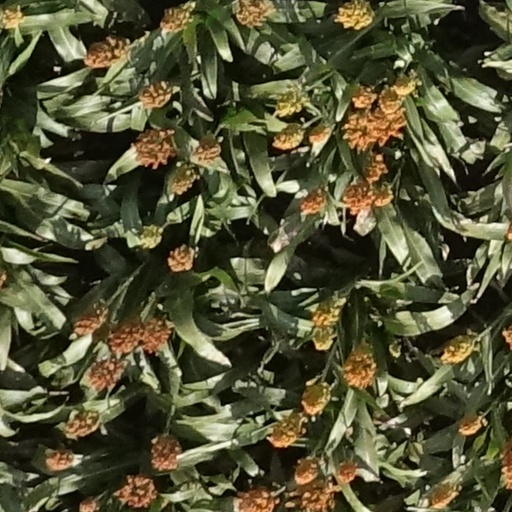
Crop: sorghum